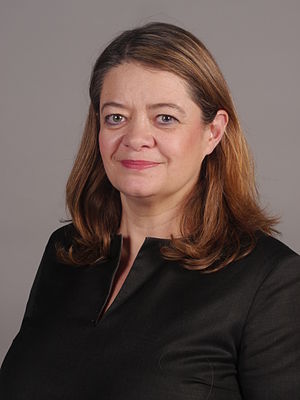
Isabelle Thomas
Isabelle Thomas er en tidligere fransk socialistisk politiker, der i december 2017 tilsluttede sig et nyt venstreorienteret parti.